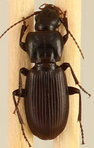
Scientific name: Pterostichus restrictus
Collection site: Rocky Mountains NEON (RMNP), plot RMNP_012